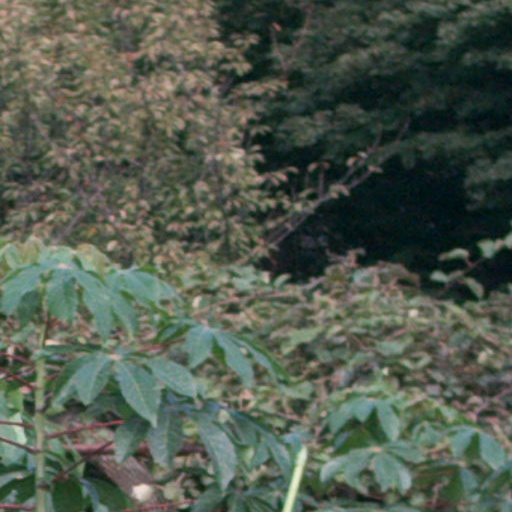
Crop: cassava